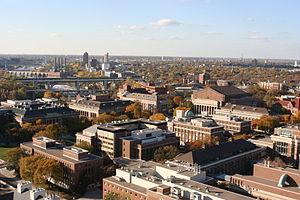
L'université du Minnesota, Twin Cities est une université américaine fondée en 1851. Elle est classée régulièrement parmi les 30 meilleures universités du monde.